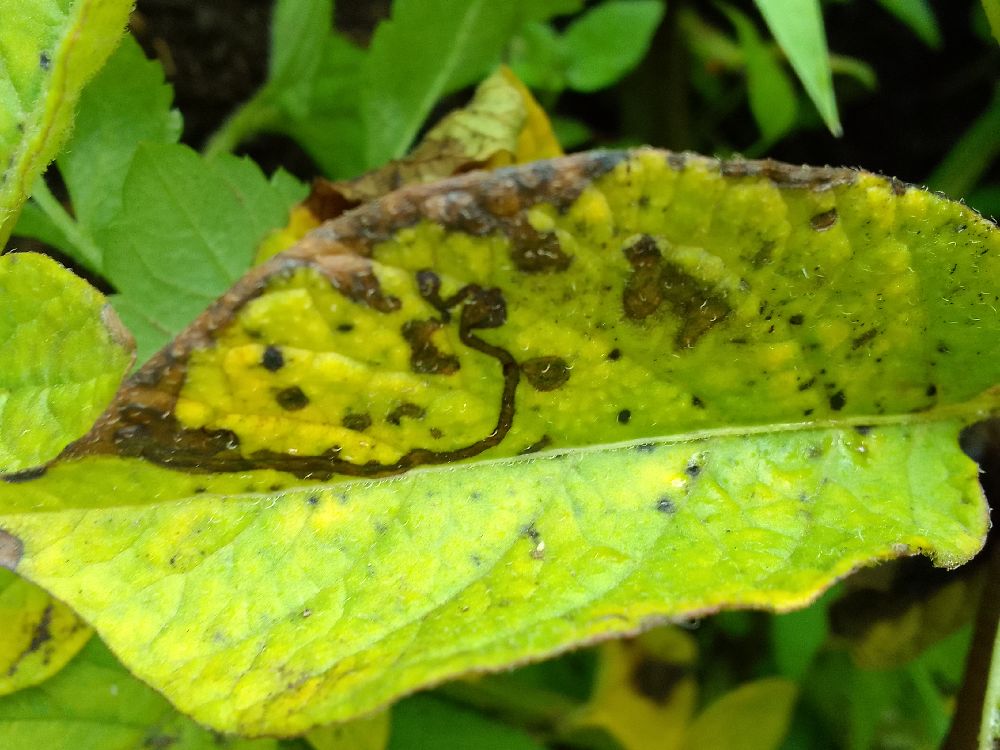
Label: Early blight